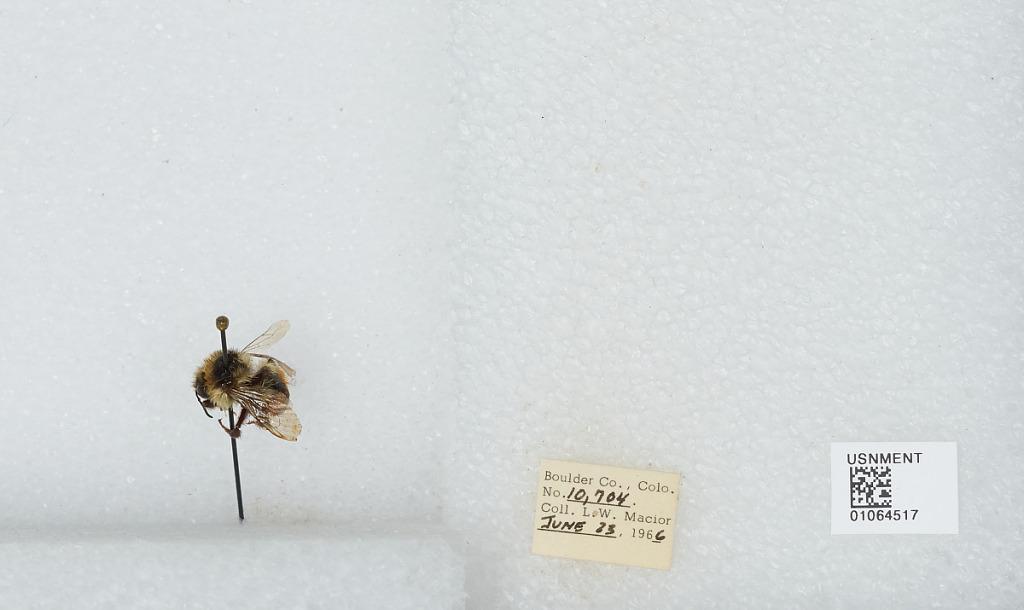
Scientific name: Bombus (Pyrobombus) bifarius Cresson
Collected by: L. Macior
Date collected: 1966-6-23
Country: United States
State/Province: Colorado
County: Boulder
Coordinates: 40.09, -105.36